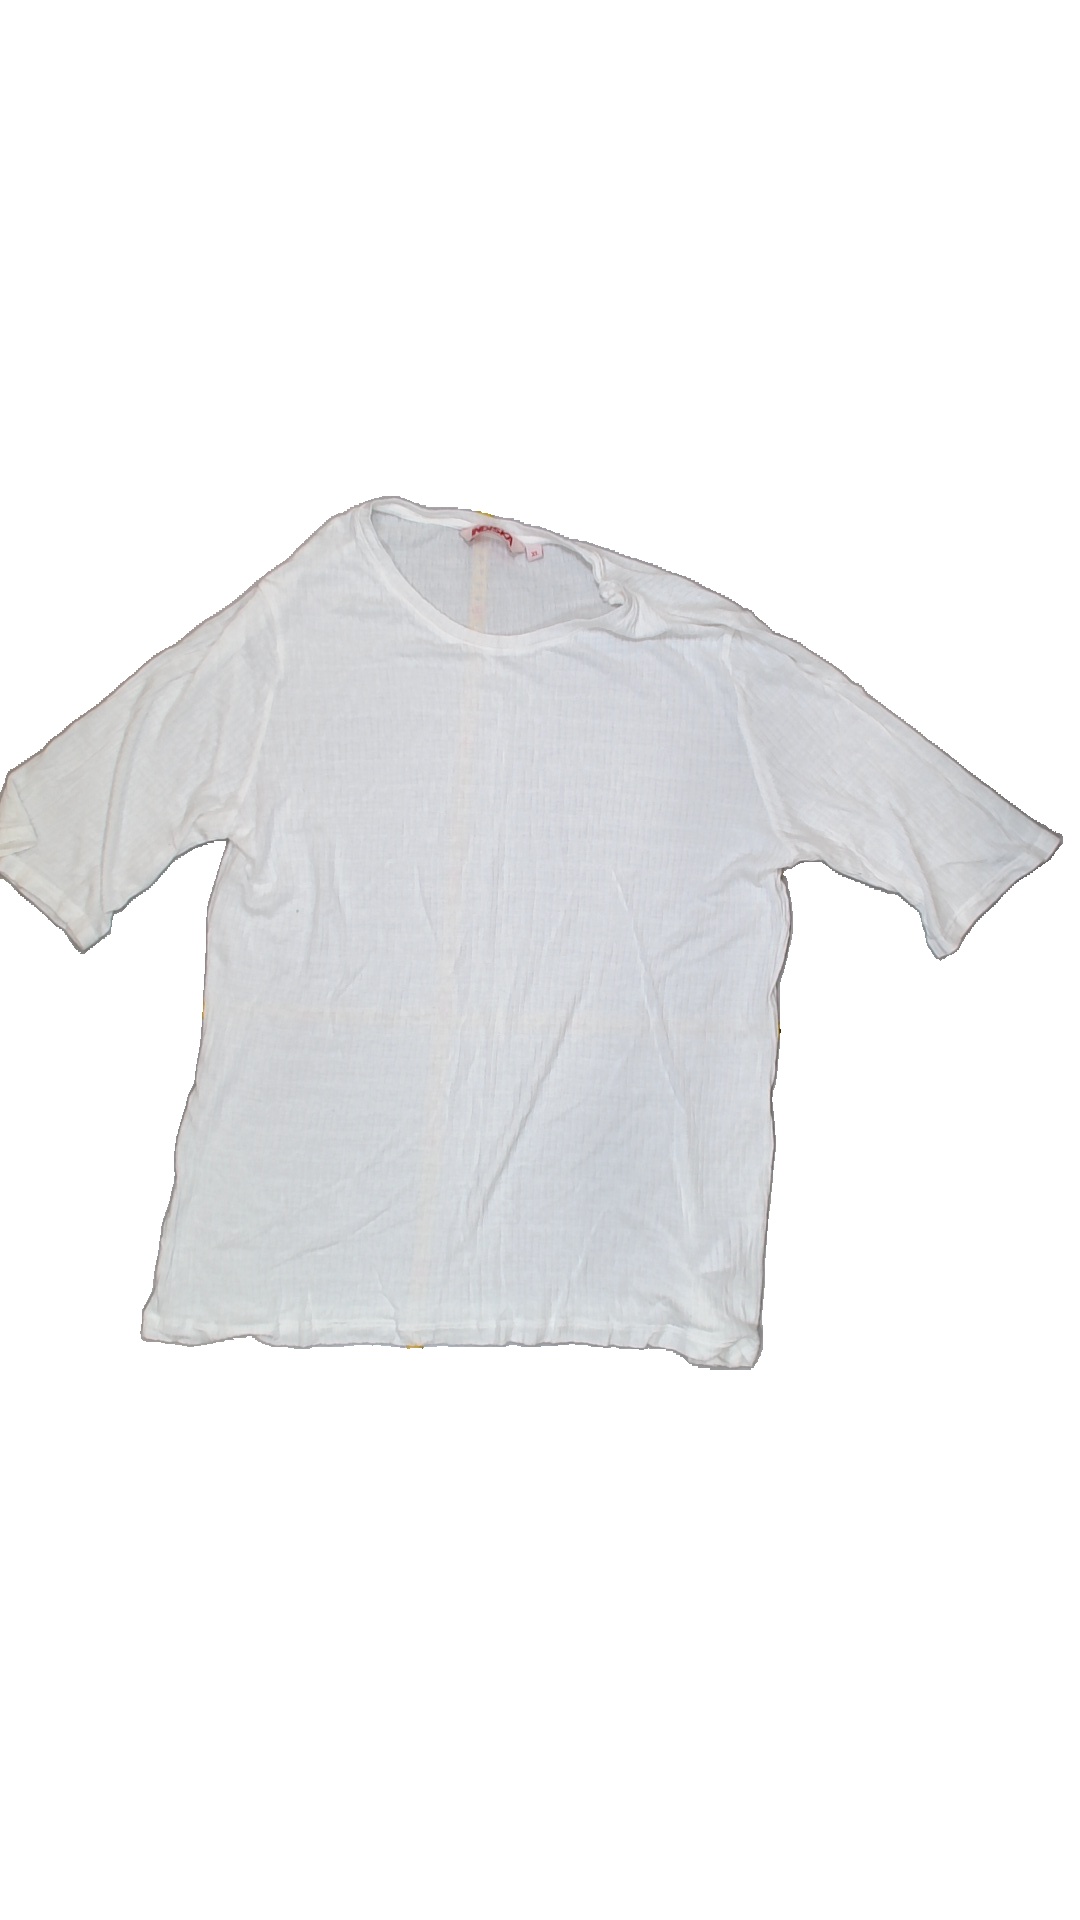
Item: Top (Ladies)
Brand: Indiska
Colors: White
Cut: Regular
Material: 100% Visc
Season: All
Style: No trend
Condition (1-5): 5
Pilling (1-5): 5
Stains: No
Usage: Reuse
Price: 50-100